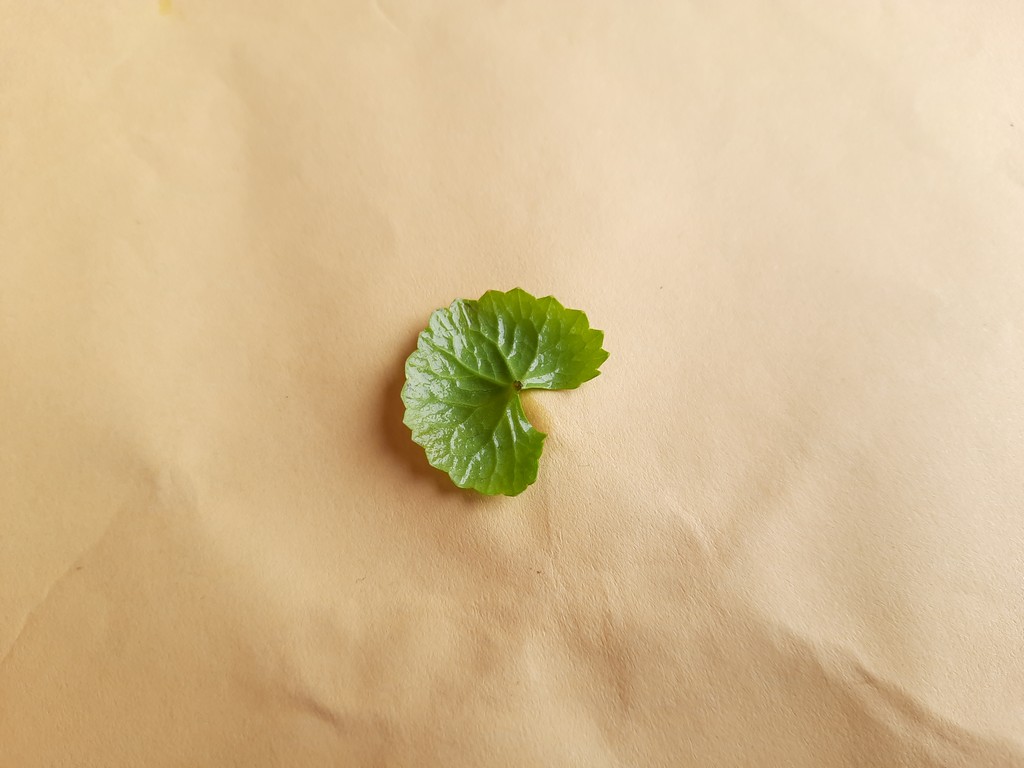
Label: Healthy